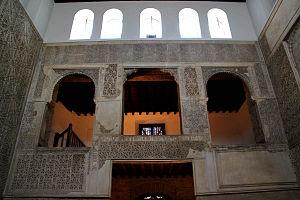
La synagogue de Cordoue est une synagogue médiévale située dans le centre historique de Cordoue, dans la région d'Andalousie, en Espagne. C'est un petit bâtiment de style mudéjar construit au XIVᵉ siècle. Elle est connue pour être l'une des trois seules synagogues espagnoles conservées datant d'avant l'expulsion des juifs en 1492, avec celles de Tolède. Comme l'ensemble du centre historique de Cordoue, la synagogue a été classée au Patrimoine mondial de l'humanité par l'UNESCO en 1994.
Les juifs arabes sont des juifs qui s'inscrivent dans l'espace linguistique et culturel arabe. Ils sont dans certains cas issus de populations autochtones établies avant la conquête arabo-musulmane dans les régions qui deviendront arabes par la suite, et leur présence y est alors bimillénaire, comme au Yémen, en Irak et en Égypte. Dans d'autres cas, ils descendent des juifs séfarades expulsés d'Espagne en 1492, qui se sont exilés en Afrique du Nord et dans d'autres parties de l'Empire ottoman. Ils ont coexisté et coexistent encore pour certains d'entre eux, avec des musulmans et des chrétiens arabes. Cependant la création de l'État d'Israël en 1948 et les différents conflits israélo-arabes conduisent à un exode massif des juifs des pays arabes et musulmans.